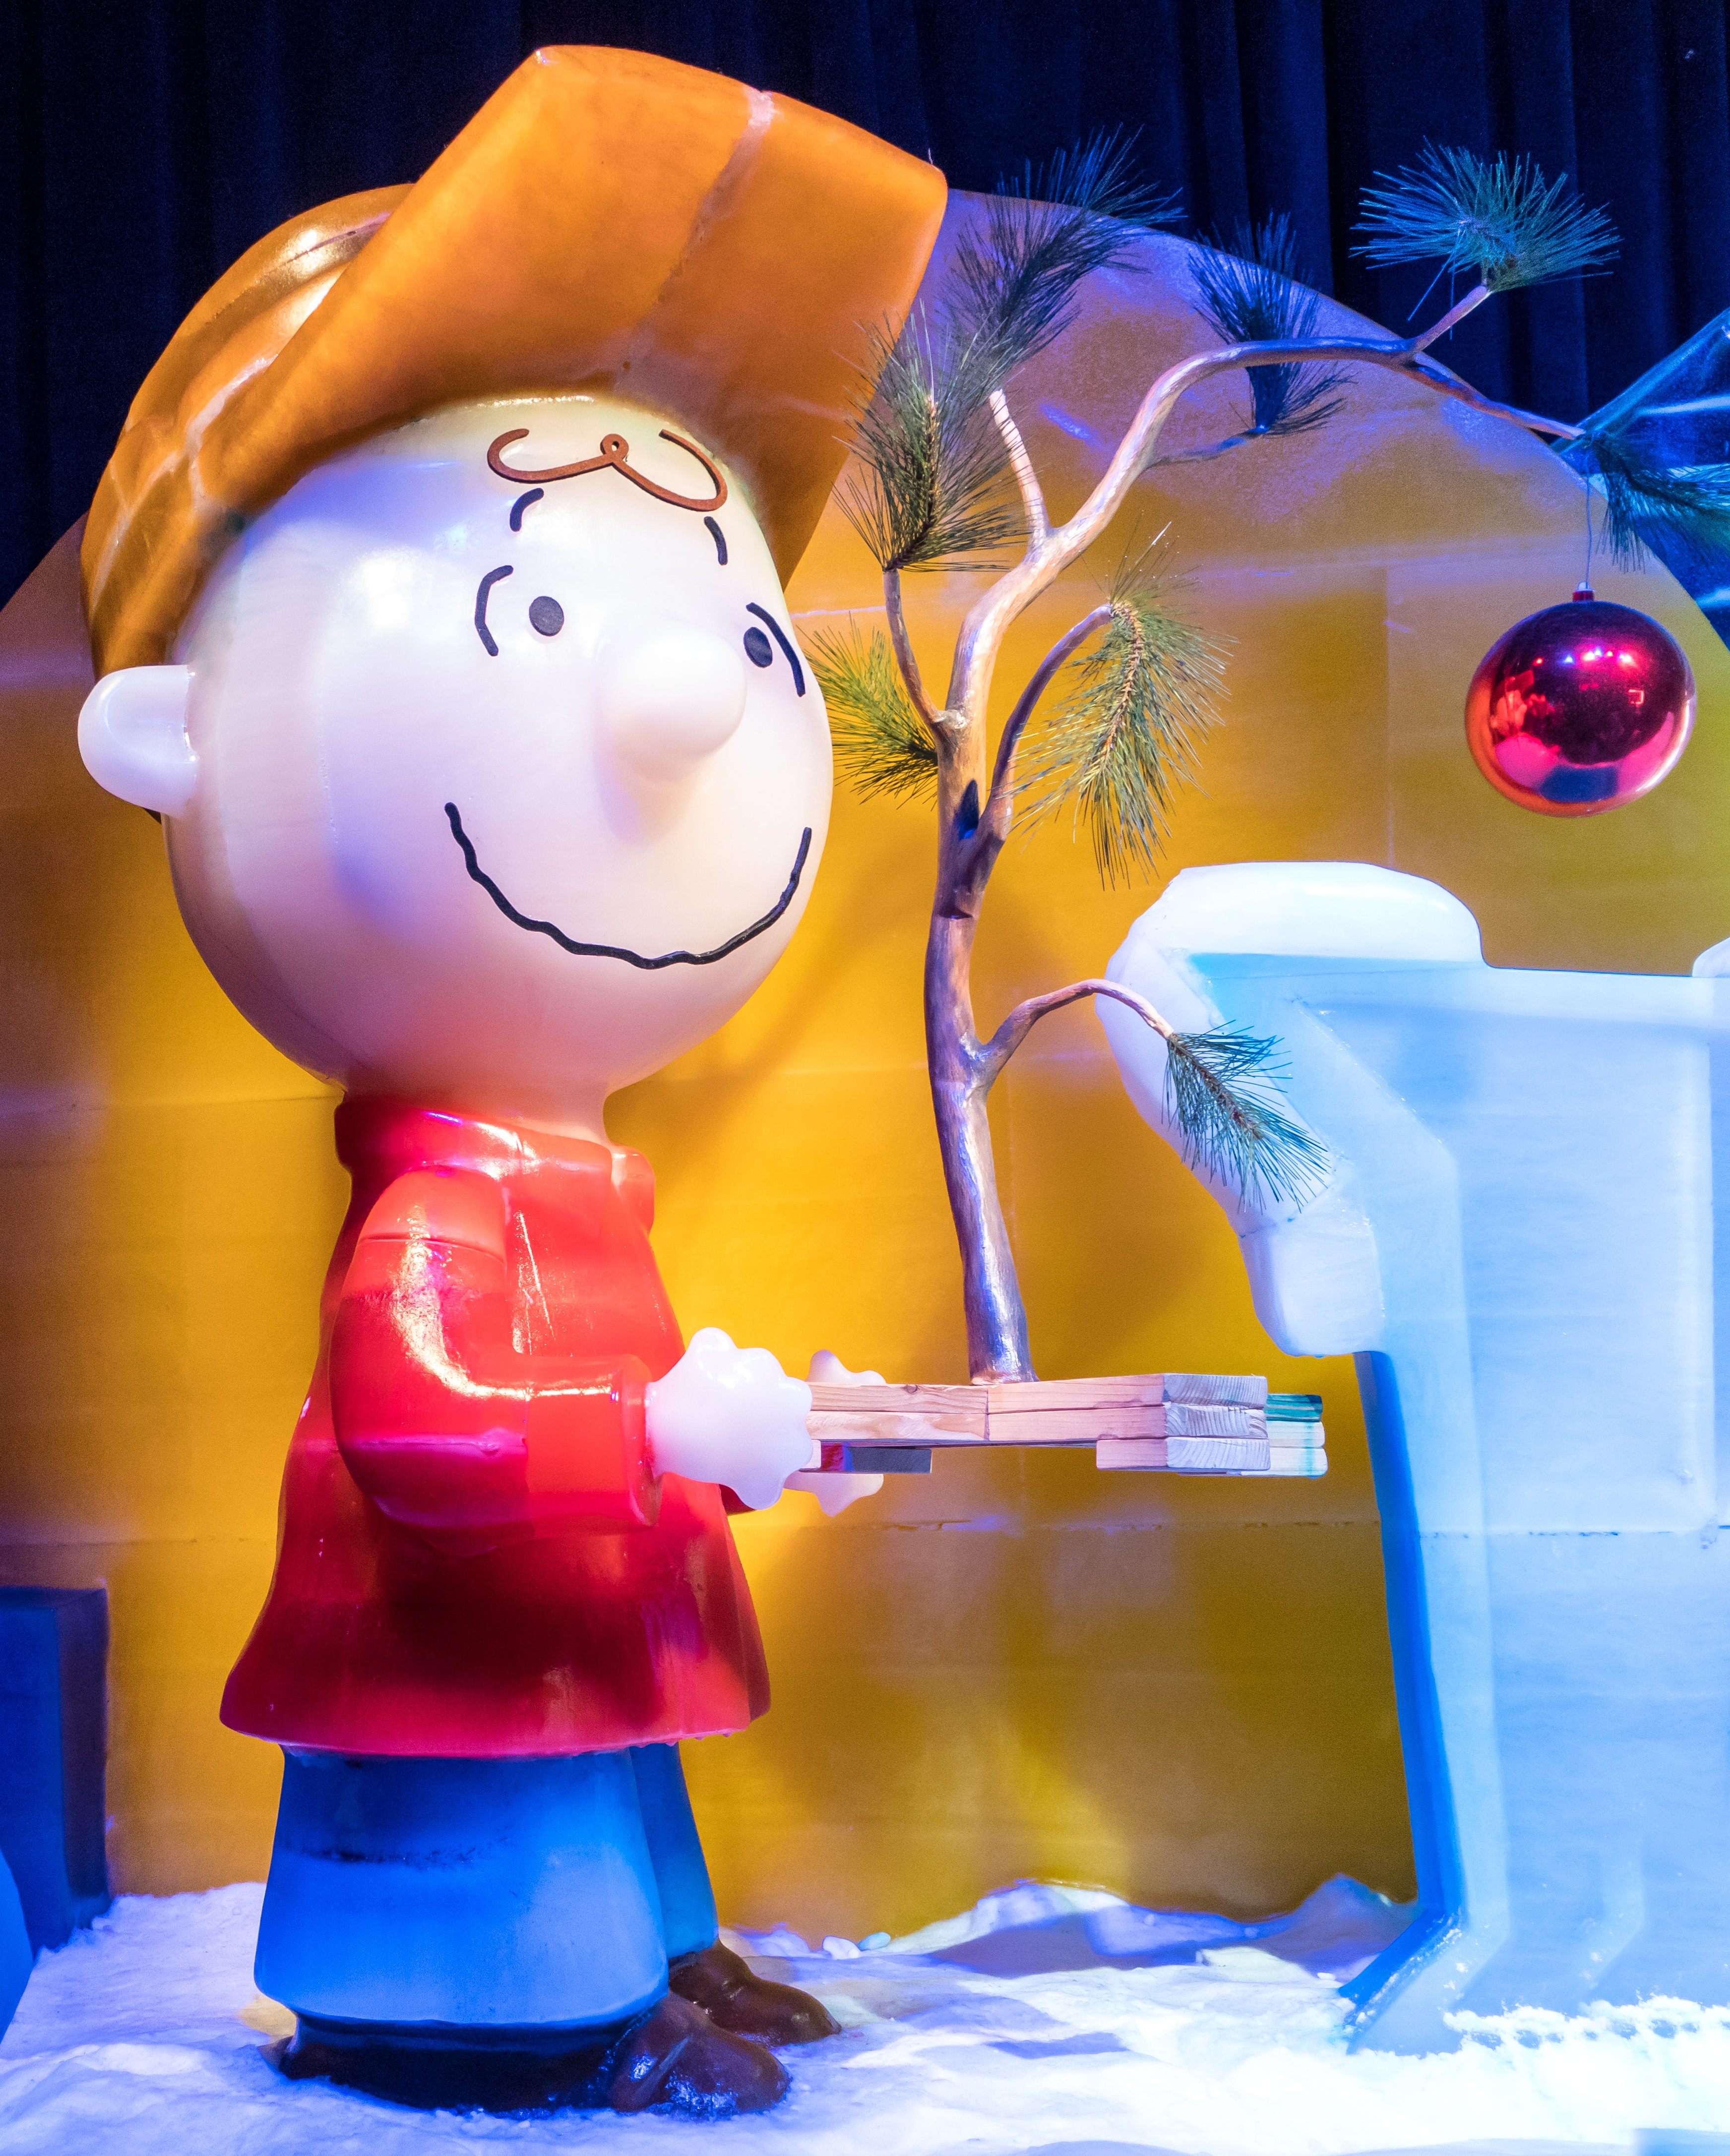
cute, decoration, color, holiday, blue, toy, christmas tree, smile, cheerful, illustration, happy, character, anime, peanuts, screenshot, cartoon character, ice sculpture, charlie brown